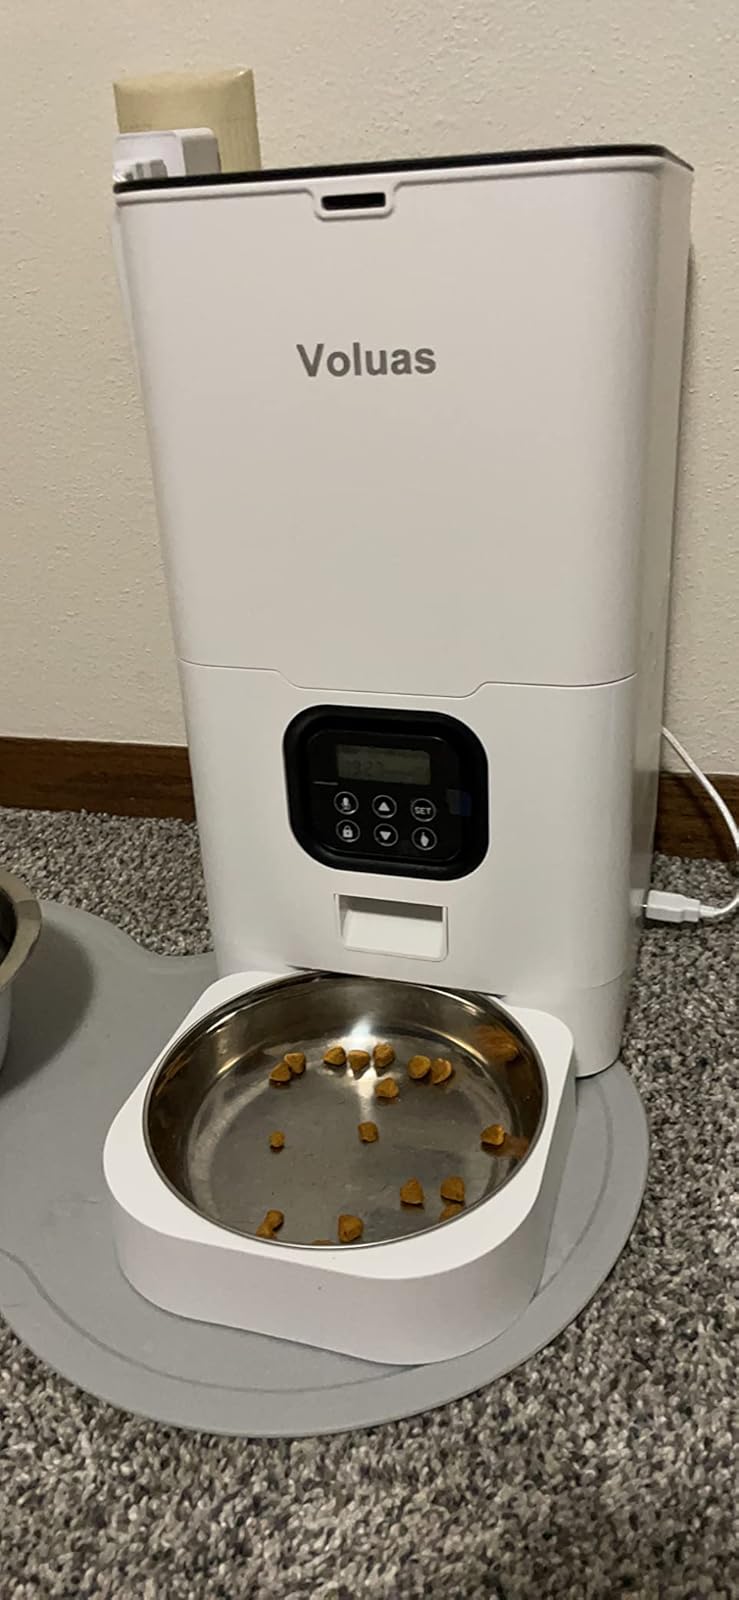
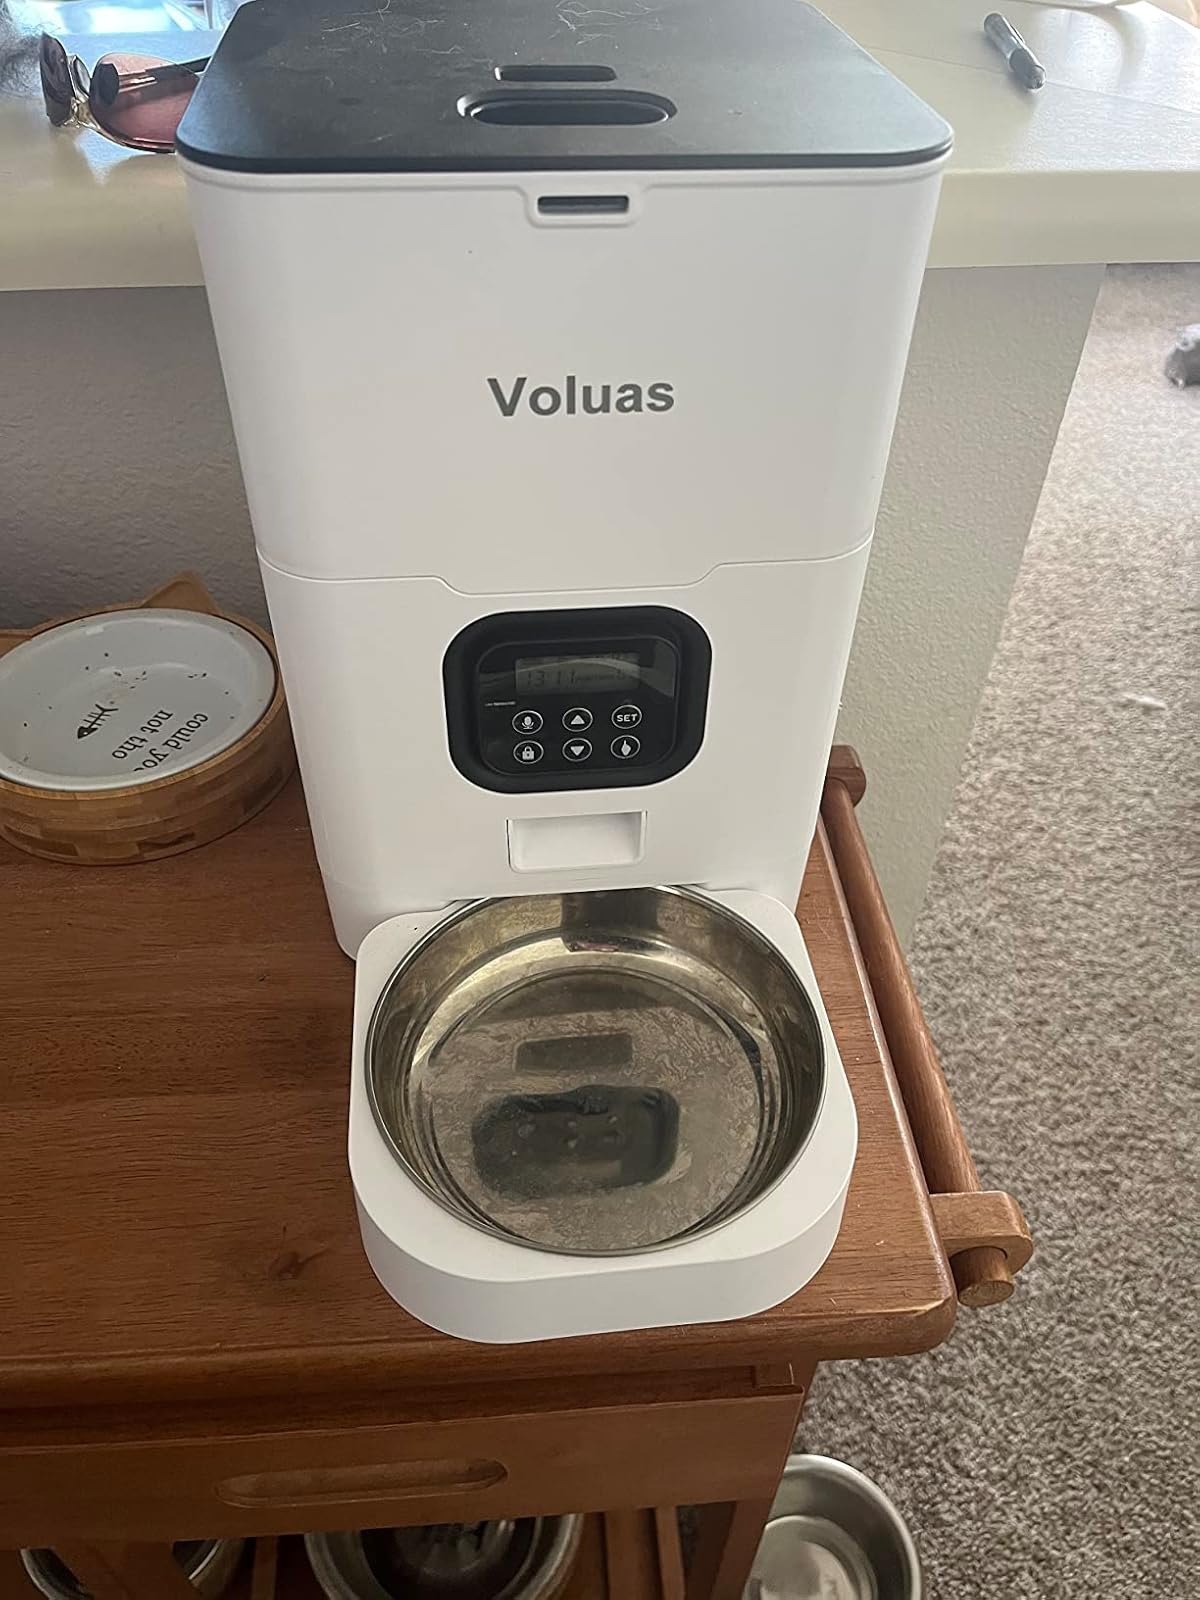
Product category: items_feeder
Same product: yes